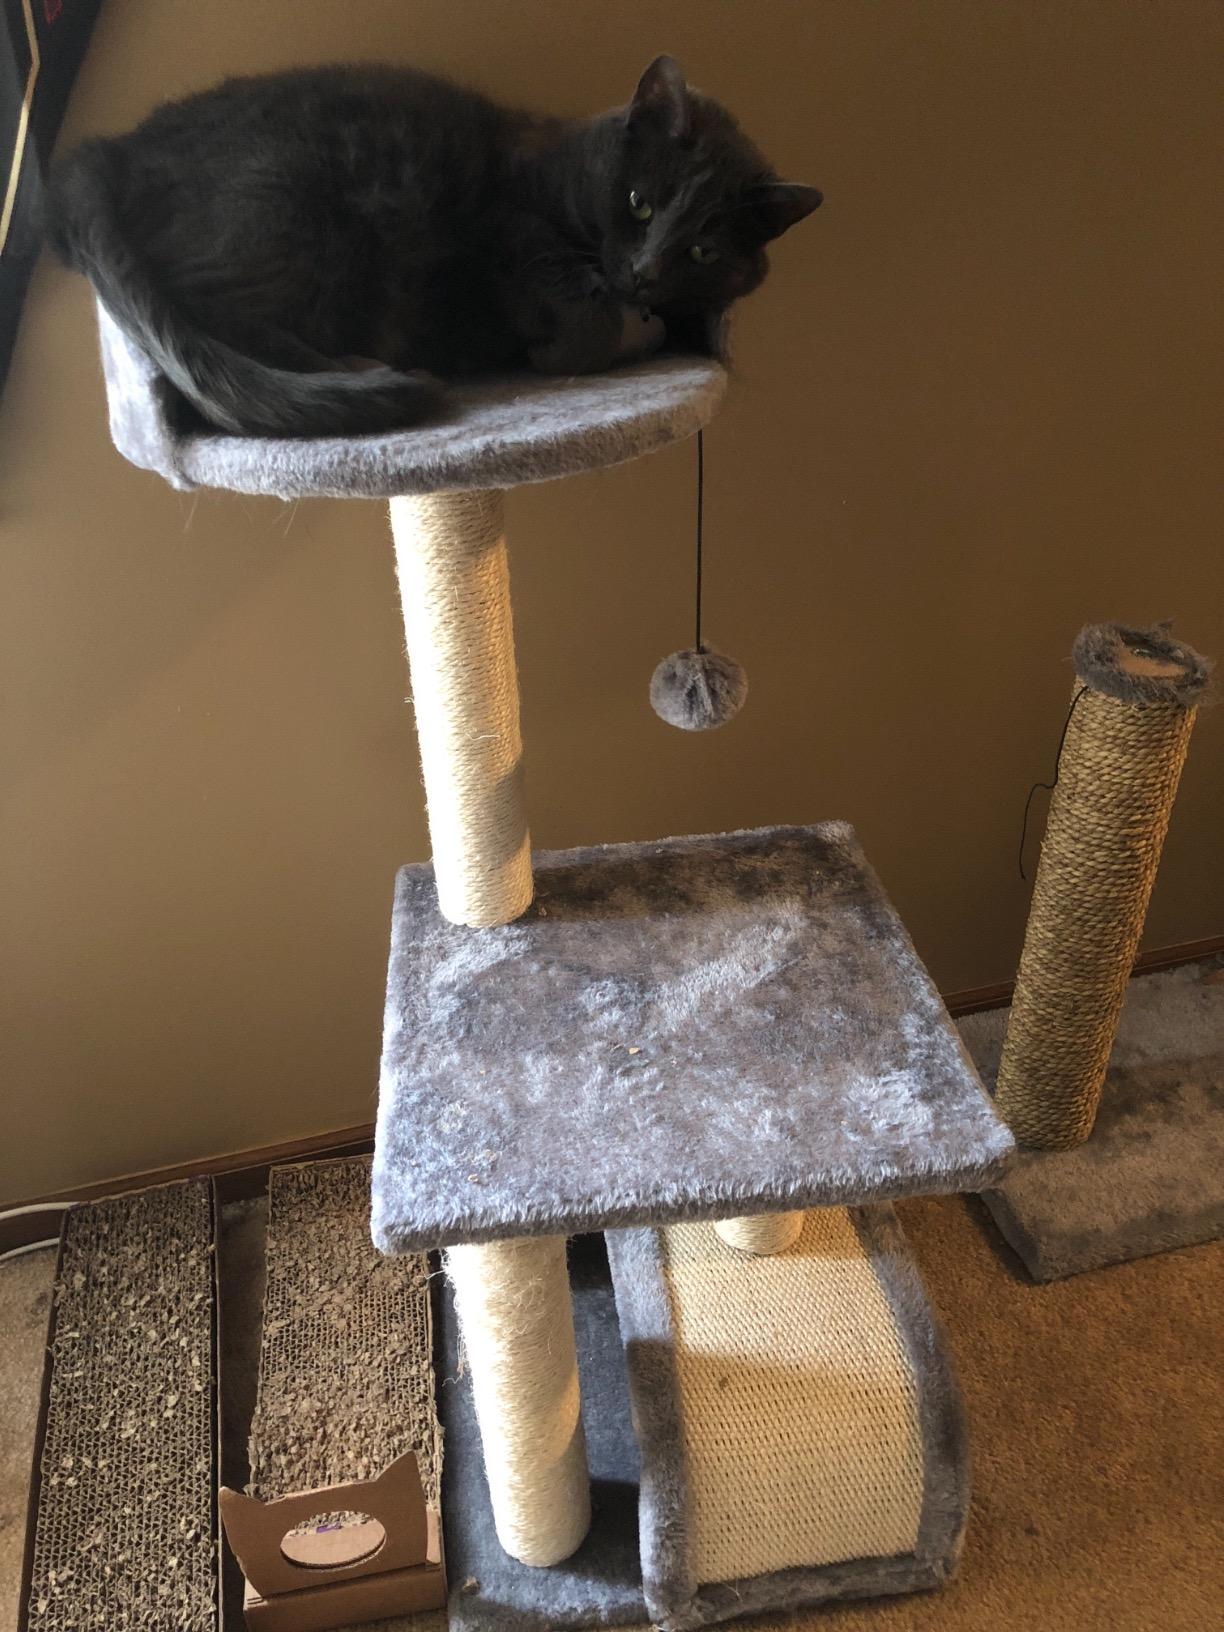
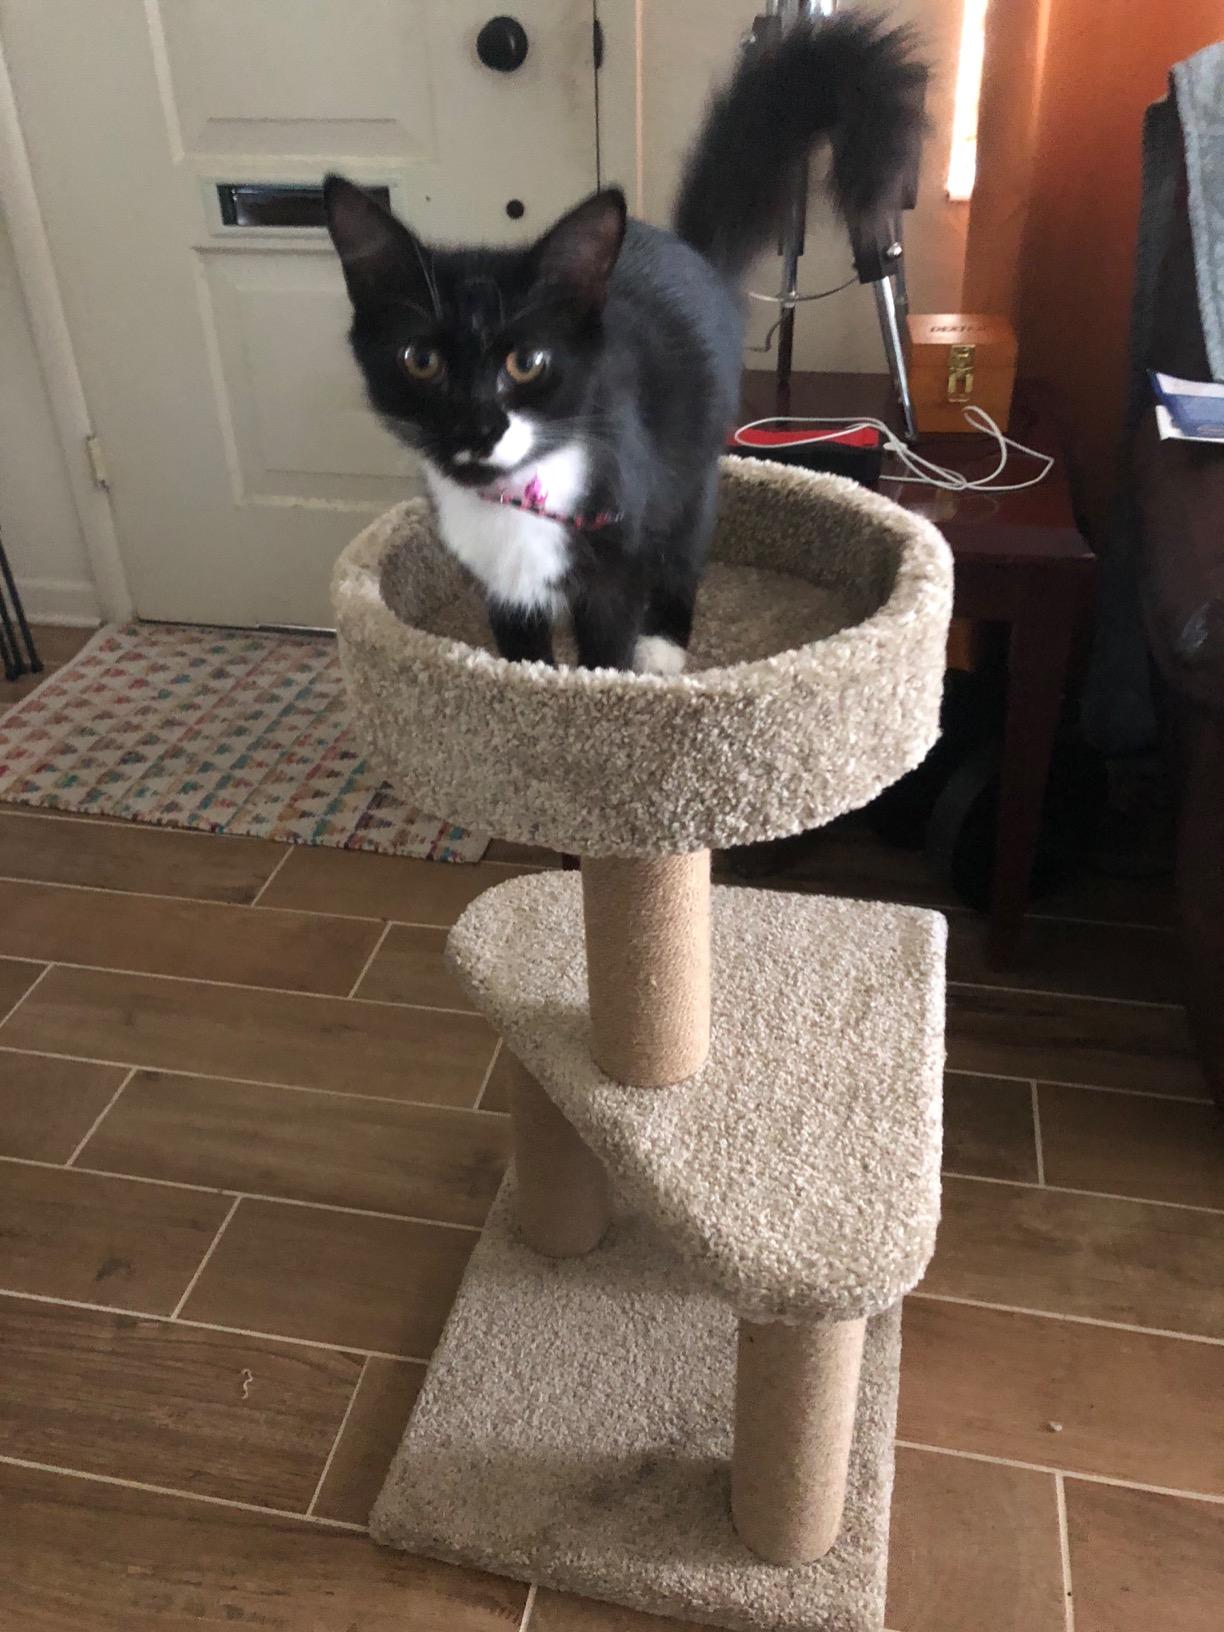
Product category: items_cat tree
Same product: no